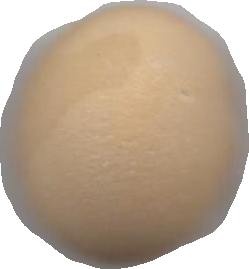
Variety: Grobogan